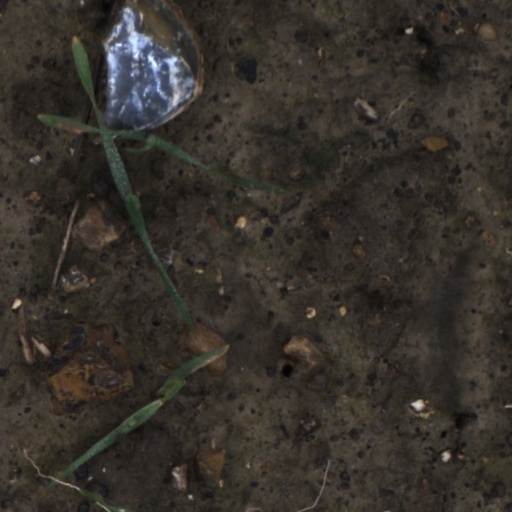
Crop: wheat